List of Girls characters

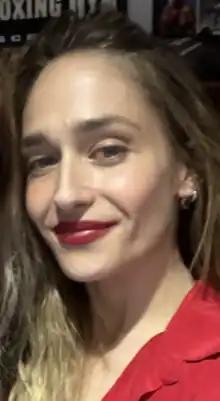
Jemima Kirke

Jessa Johansson is one of Hannah's closest friends, a global citizen of British origin, and is known for being bohemian, unpredictable, and brash. At the start of the series, Jessa has recently returned to New York from a stint abroad, and becomes roommates with her cousin, Shoshanna, in Nolita, Manhattan. She has had a turbulent relationship with her father throughout her life.